Lagoon 77

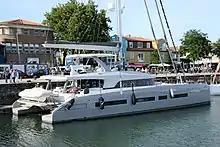
Lagoon 77

The Lagoon 77 is a recreational catamaran, built predominantly of vacuum infused polyester fiberglass, with wood trim. The design is solid fiberglass below the waterline, with a balsa core above the waterline and in the deck. It has a 9/10 fractional sloop rig, with a deck-stepped mast, three sets of swept diamond spreaders and aluminum spars. The forestay is stainless steel rod, while the shrouds are Kevlar. The hulls have plumb stems, reverse transoms with swimming platforms and a central boat lift, dual internally mounted spade-type rudders controlled by dual wheels on the flying bridge and twin fixed fin keels. It displaces and normally is sailed by a professional crew.